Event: Nepal Earthquake
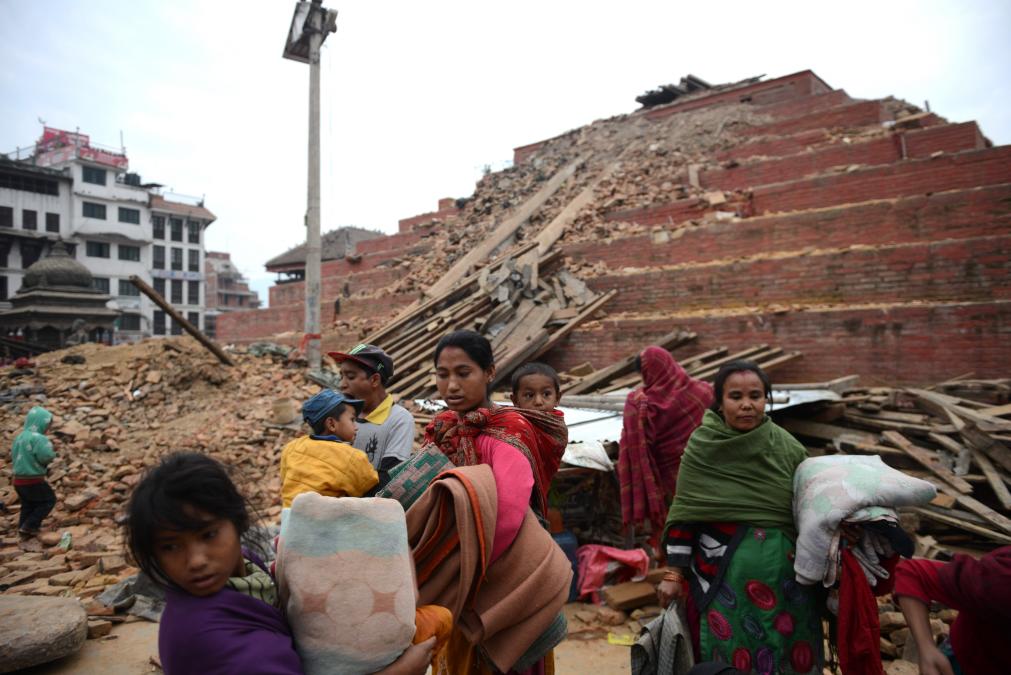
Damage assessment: damage